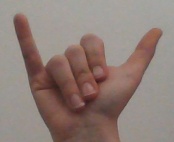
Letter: ya